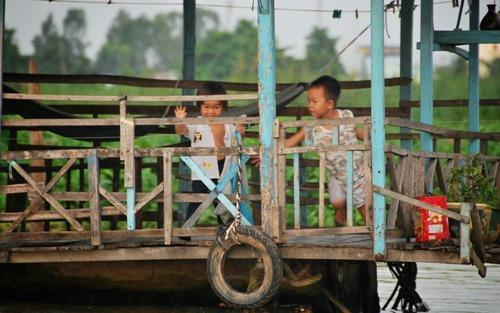
có hai đứa bé đang vui đùa ở bên thành cầu